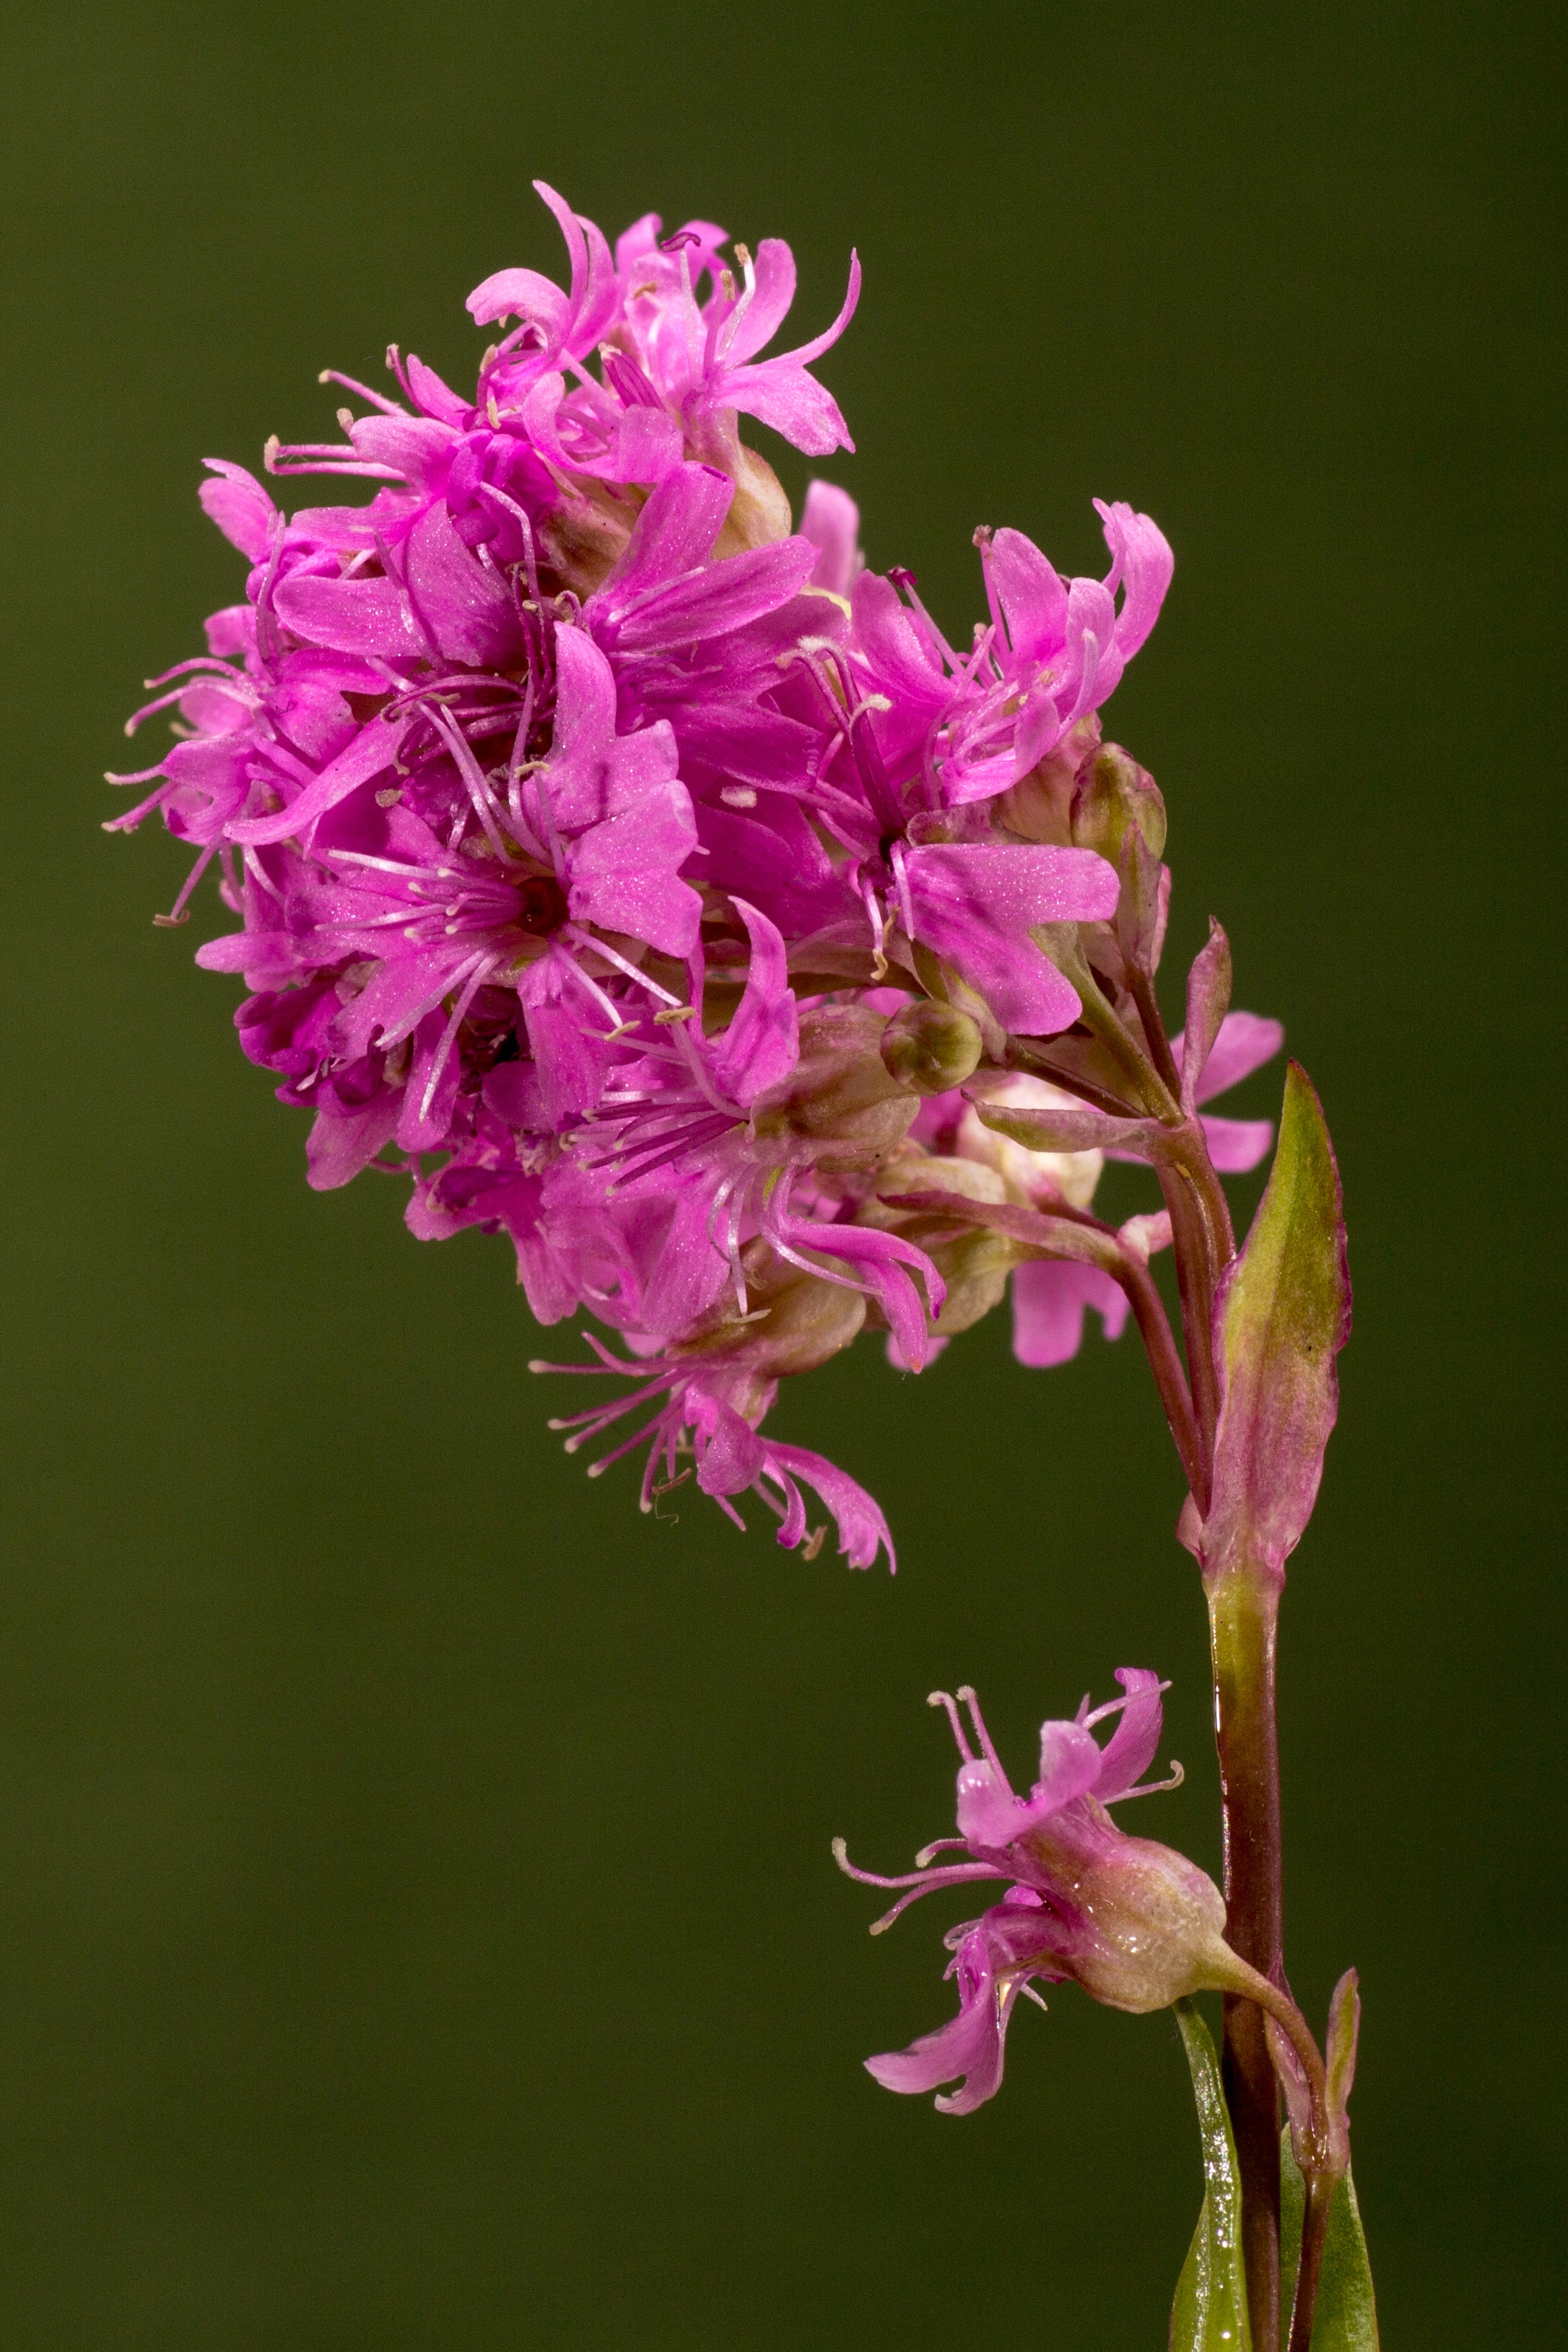
blossom, plant, flower, petal, bloom, herb, macro, botany, pink, flora, wild flower, orchid, wildflower, macro photography, flowering plant, plant stem, land plant, dactylorhiza praetermissa